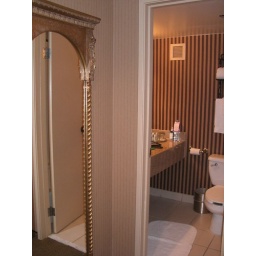
bathroom and hall mirror in room